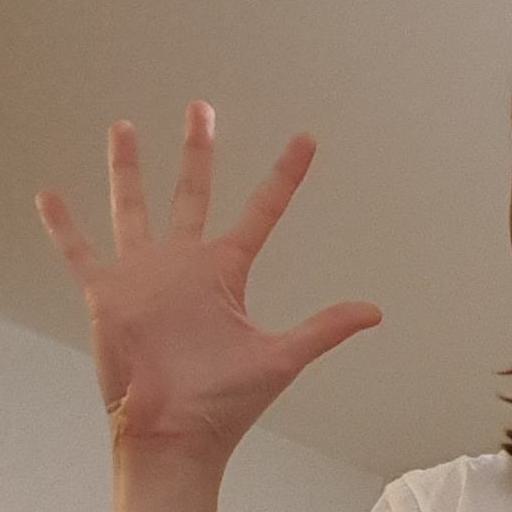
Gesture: palm